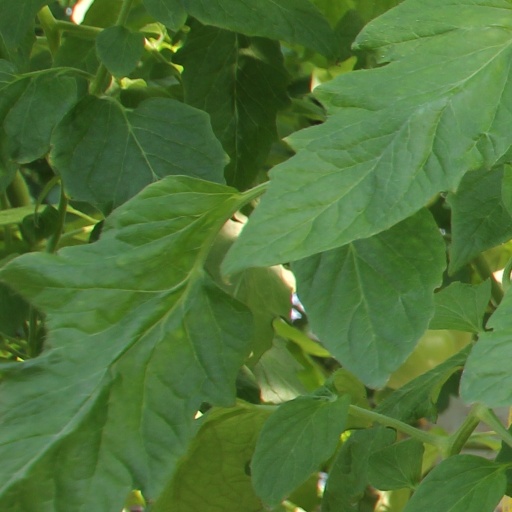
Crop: tomato